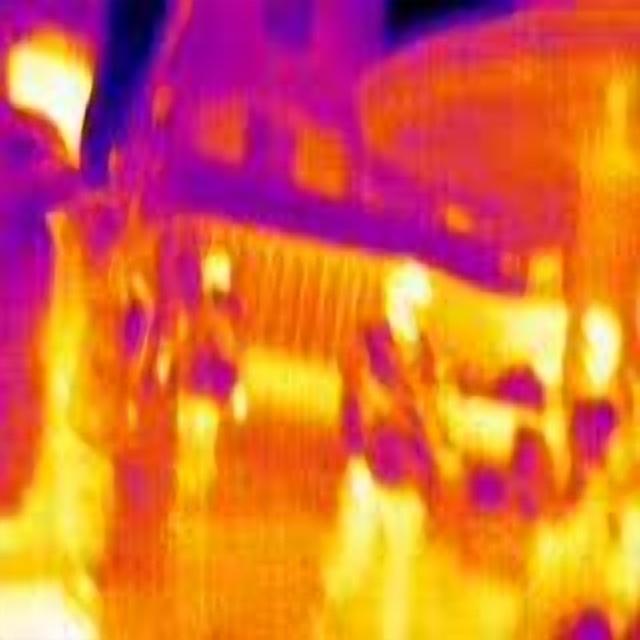
Detected objects:
label: person
label: person
label: person
label: person